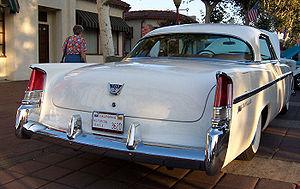
Les Chrysler 300 «lettrées» sont des voitures de luxe hautes performances conçues par Chrysler aux États-Unis de 1955 à 1965. Après la première année, appelée C-300, les voitures de 1956 portaient le numéro 300B. Les modèles successifs ont reçu la lettre suivante de l'alphabet sous la forme d'un suffixe atteignant les 300L en 1965, après quoi le modèle a été abandonné.